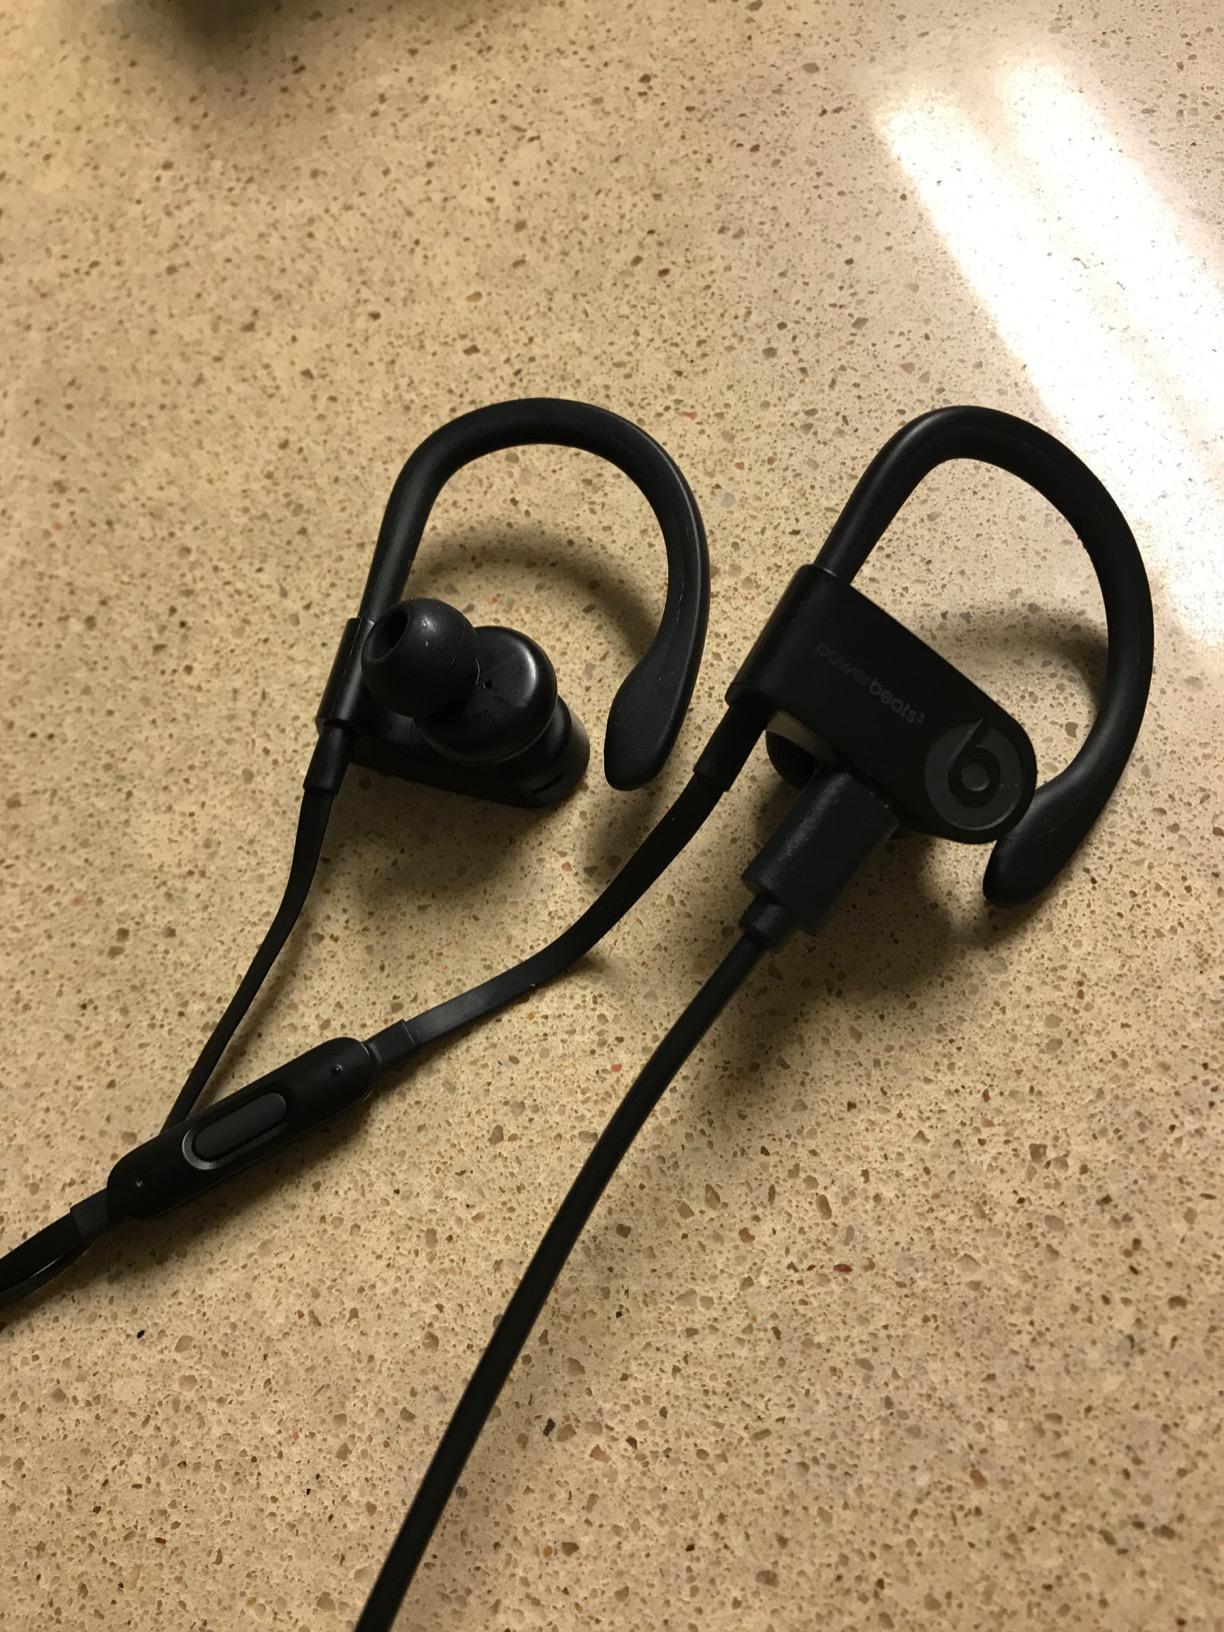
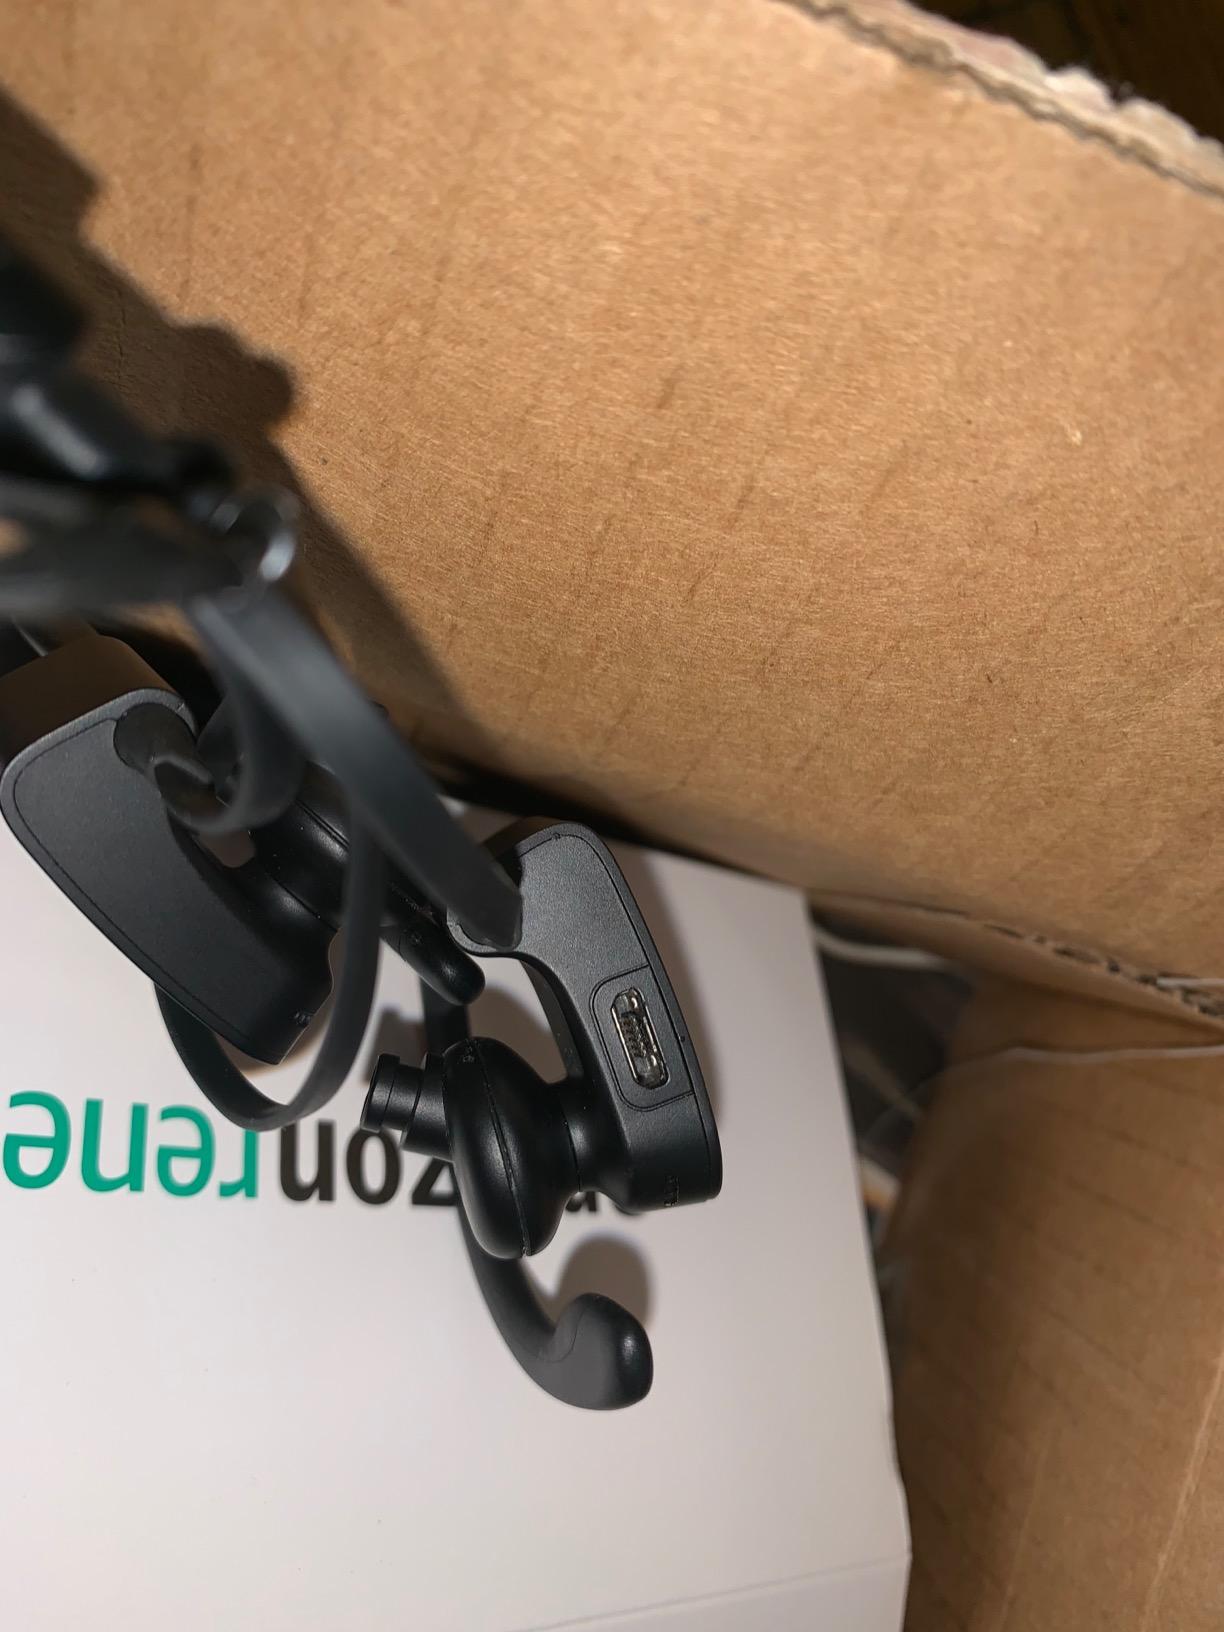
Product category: headphones
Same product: yes